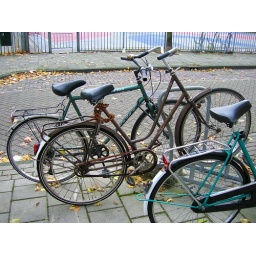
My rusty bike in the middle